History of philosophy in Poland

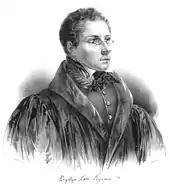
Lach-Szyrma

Another Polish proponent of Kantism was Józef Kalasanty Szaniawski (1764–1843), who had been a student of Kant's at Königsberg. But, having accepted the fundamental points of the critical theory of knowledge, he still hesitated between Kant's metaphysical agnosticism and the new metaphysics of Idealism. Thus this one man introduced to Poland both the antimetaphysical Kant and the post-Kantian metaphysics.